Describe the emotion expressed in this image:  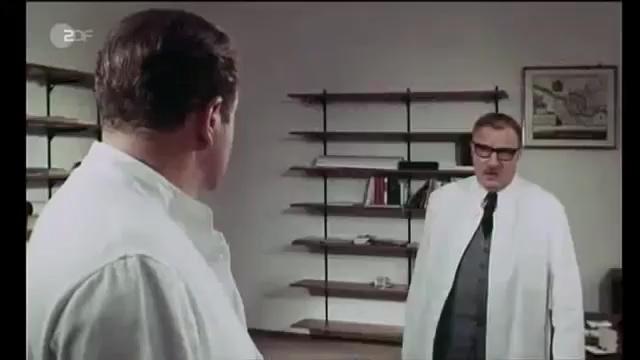
This person displays Suffering, valence and arousal with low intensity.